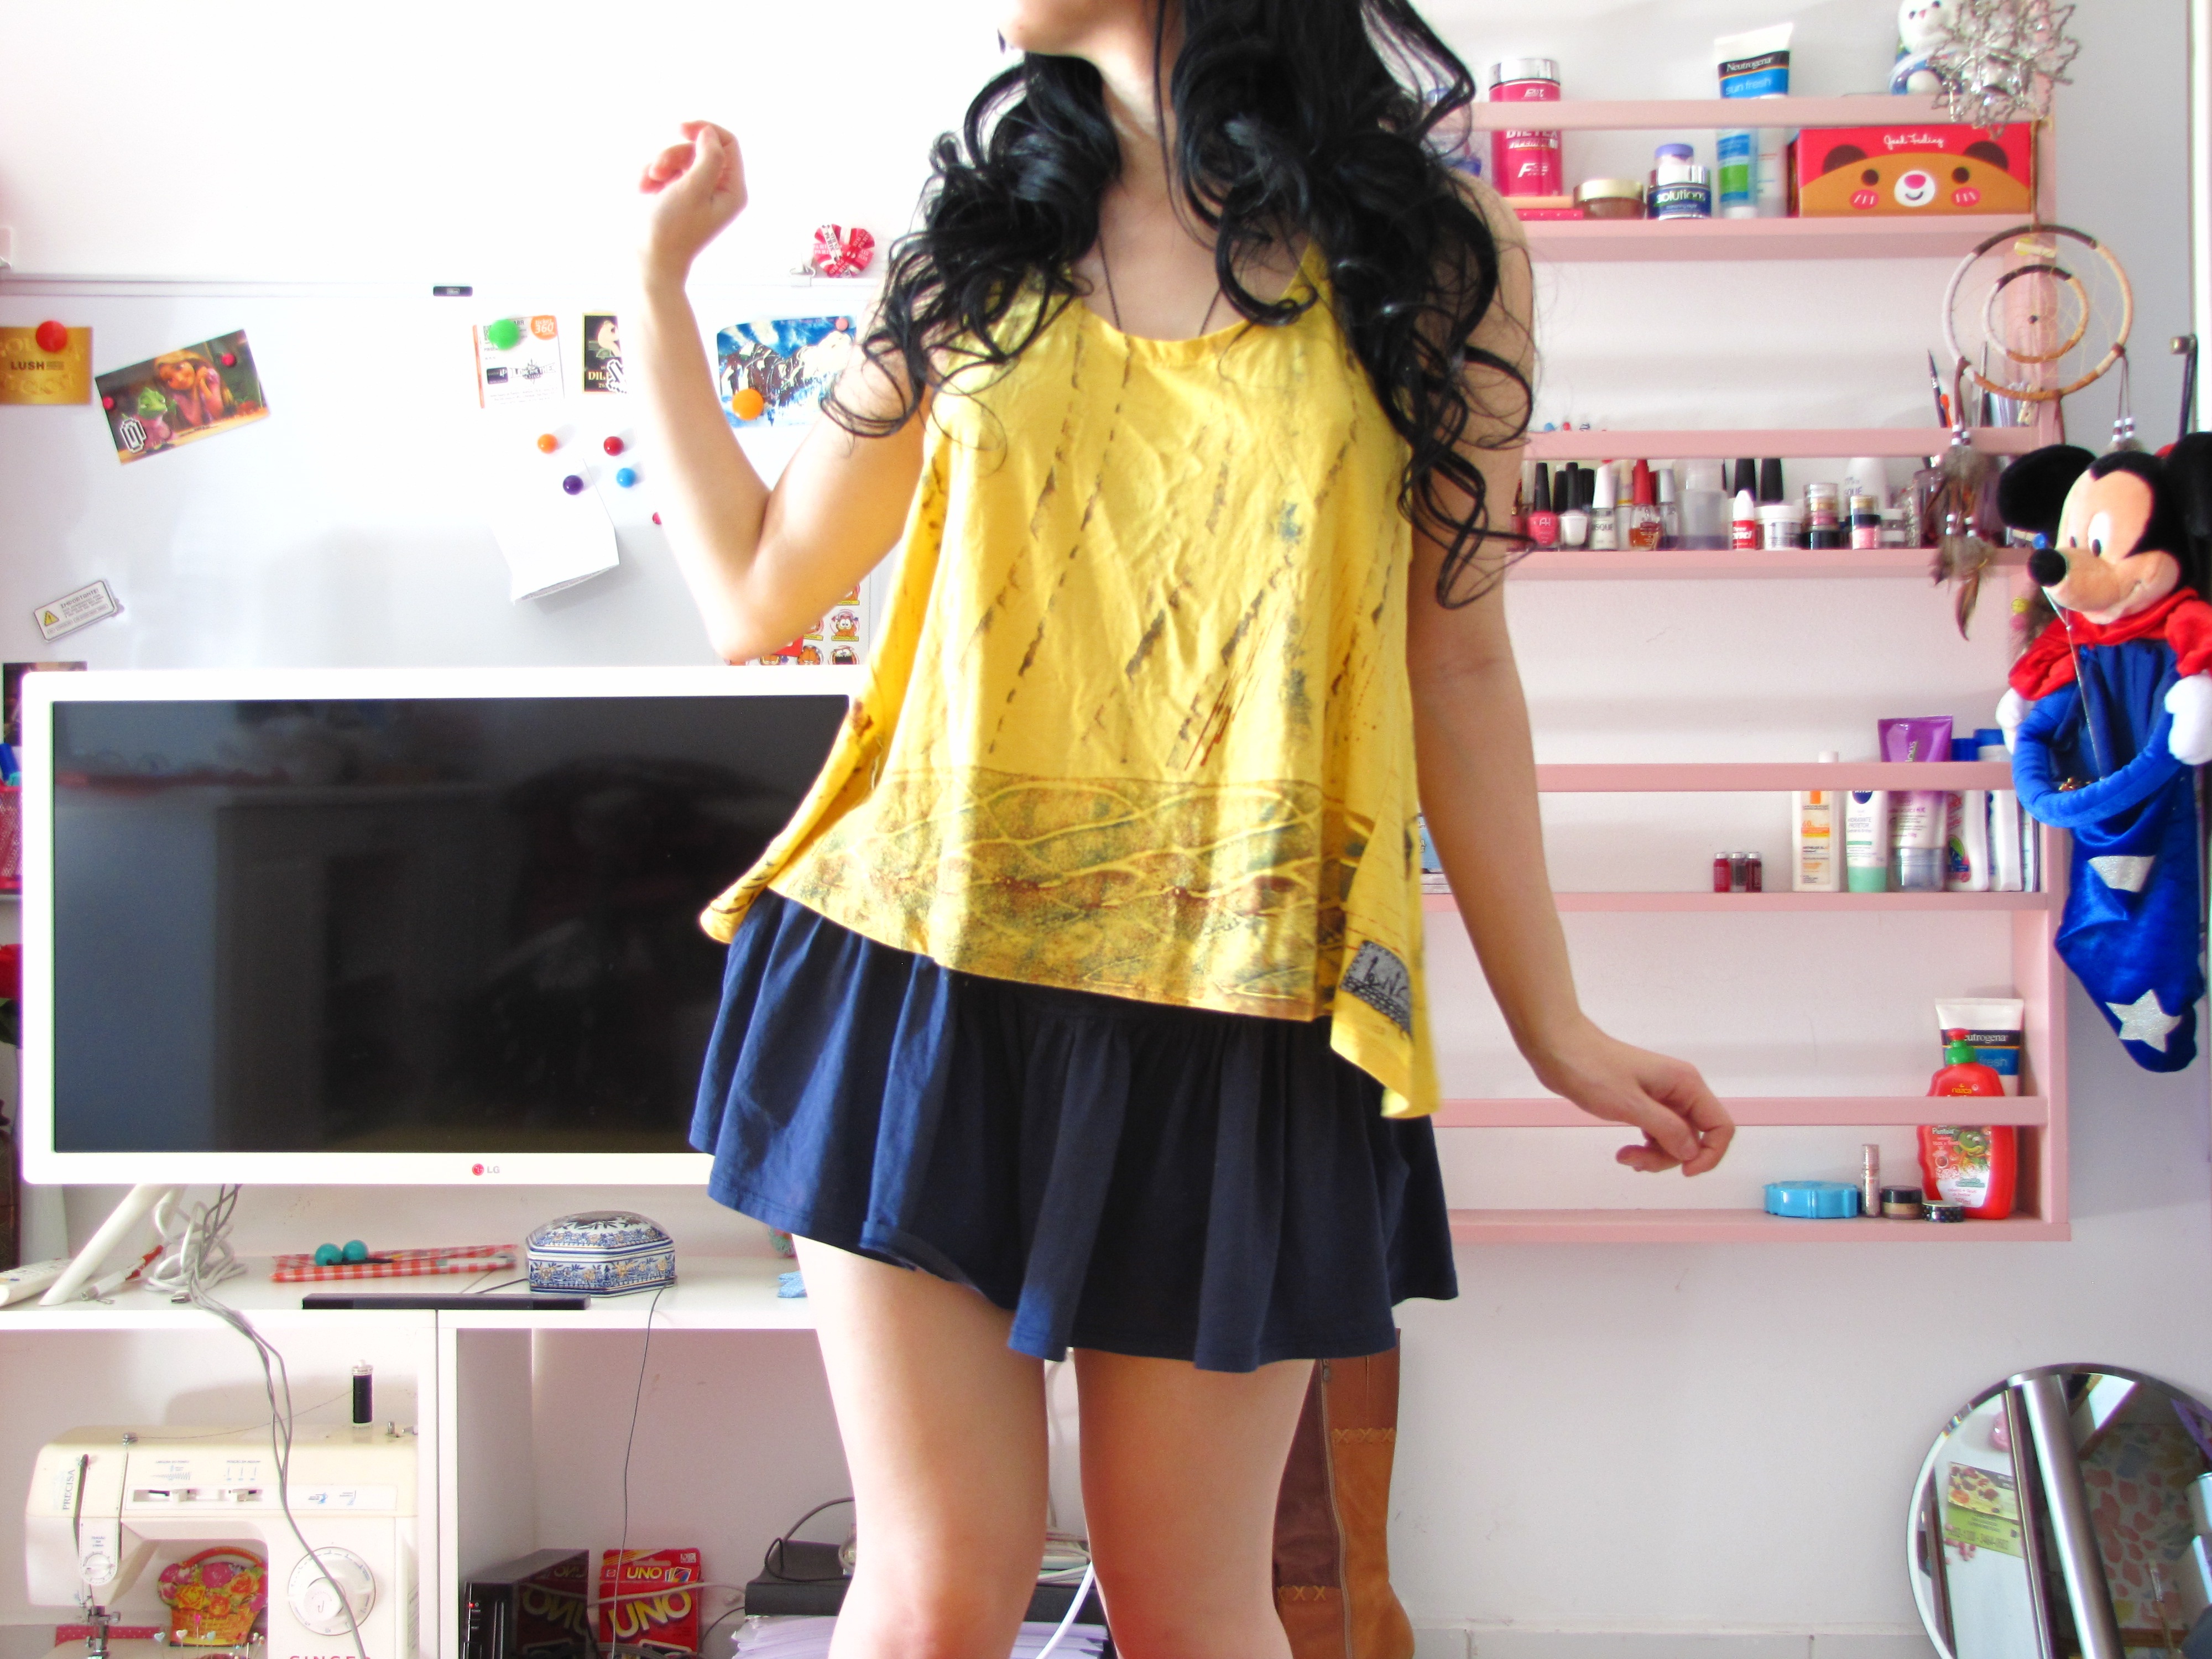
beach, person, girl, woman, hair, white, play, sweet, cute, summer, female, model, young, human, fashion, clothing, lady, curly hair, hairstyle, smile, caucasian, black hair, fun, dress, happiness, women, legs, little, look, skin, sexy, style, elegant, skirt, pretty, attractive, elegance, glamour, stylish, sensual, sensuality, beauty girl, pretty girl, no face, glamour girl, cute girl, sensual woman, fashion woman, model woman, women fashion, woman fashion, women elegant, fashion design, blue skirt, elegant woman, yellow t shirt, woman fashion woman